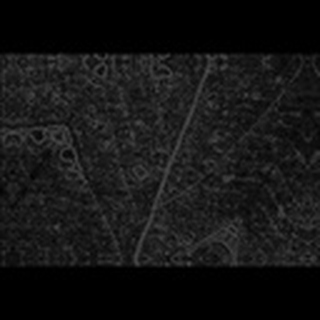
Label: cotton_target_spot